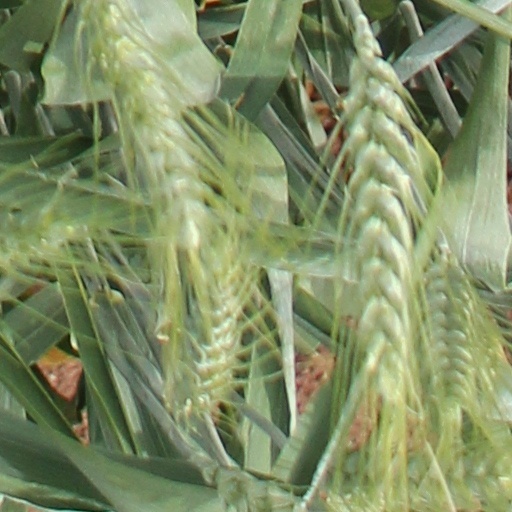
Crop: wheat